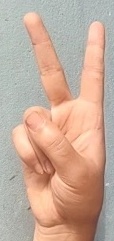
ASL sign: 2